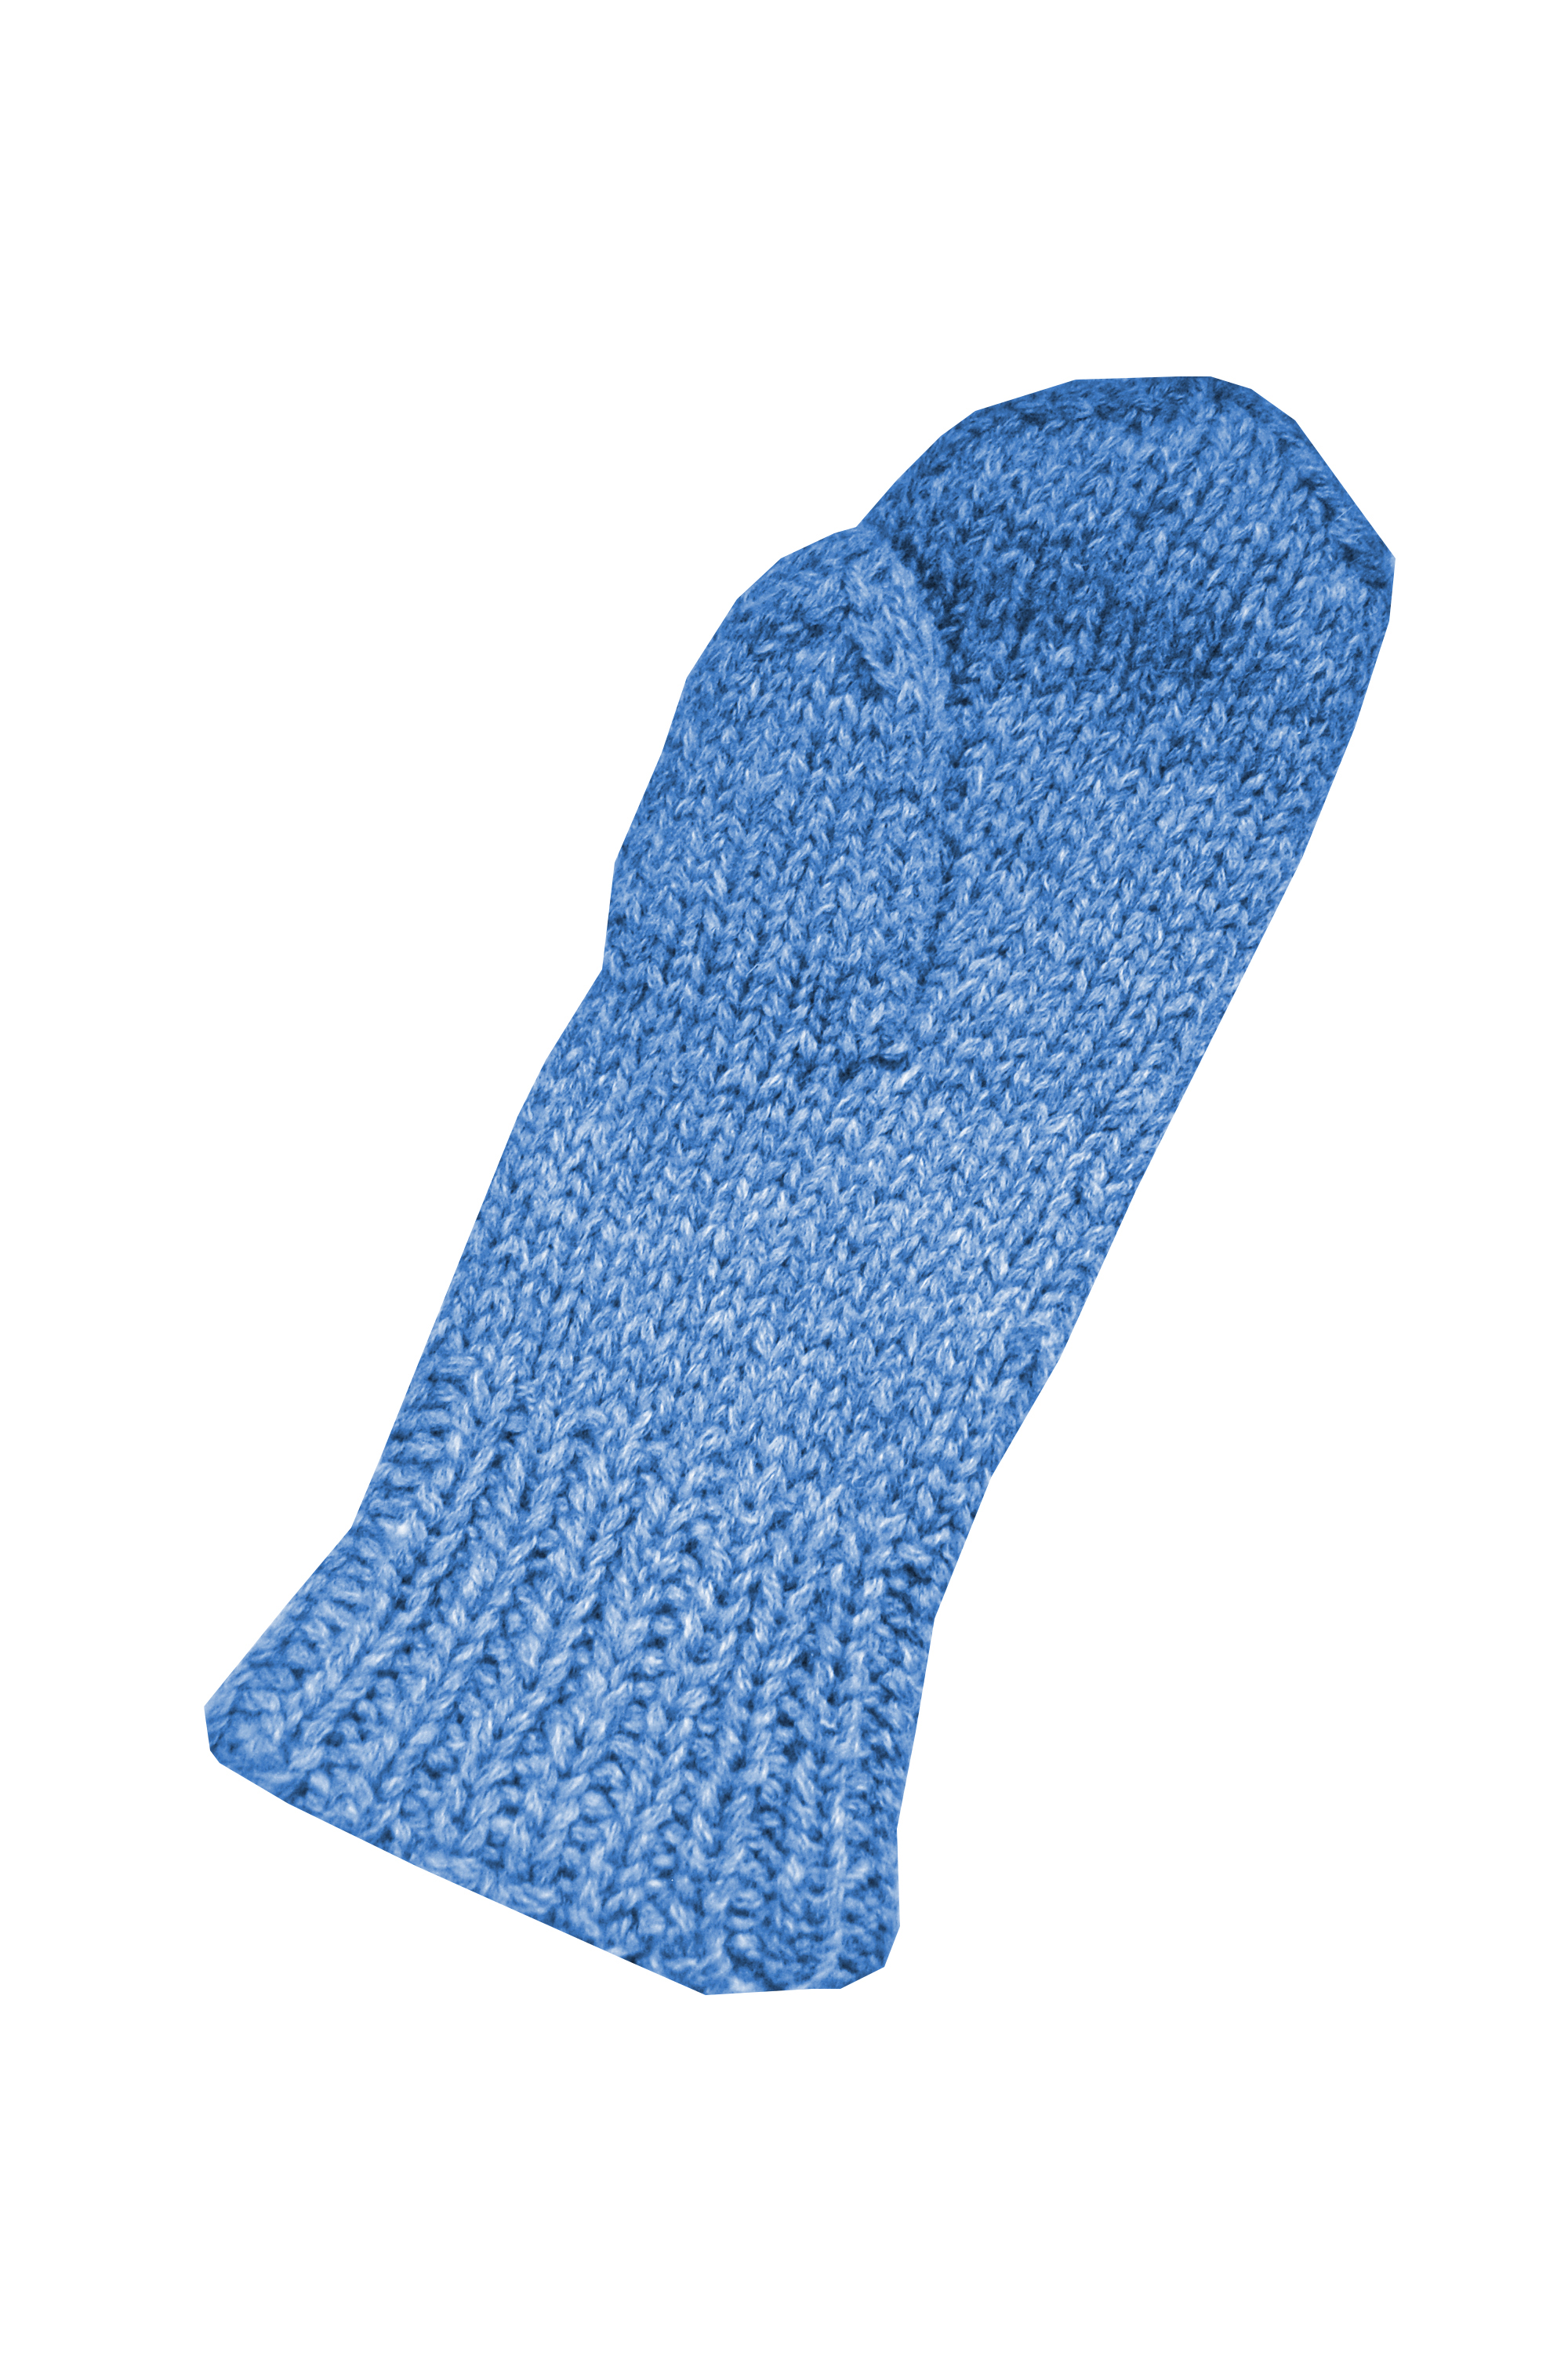
mittens, hand, cool, like, winter, warmth, new year, gestures, rest, things, object, safety glove, glove, product design, electric blue